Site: brandenburg
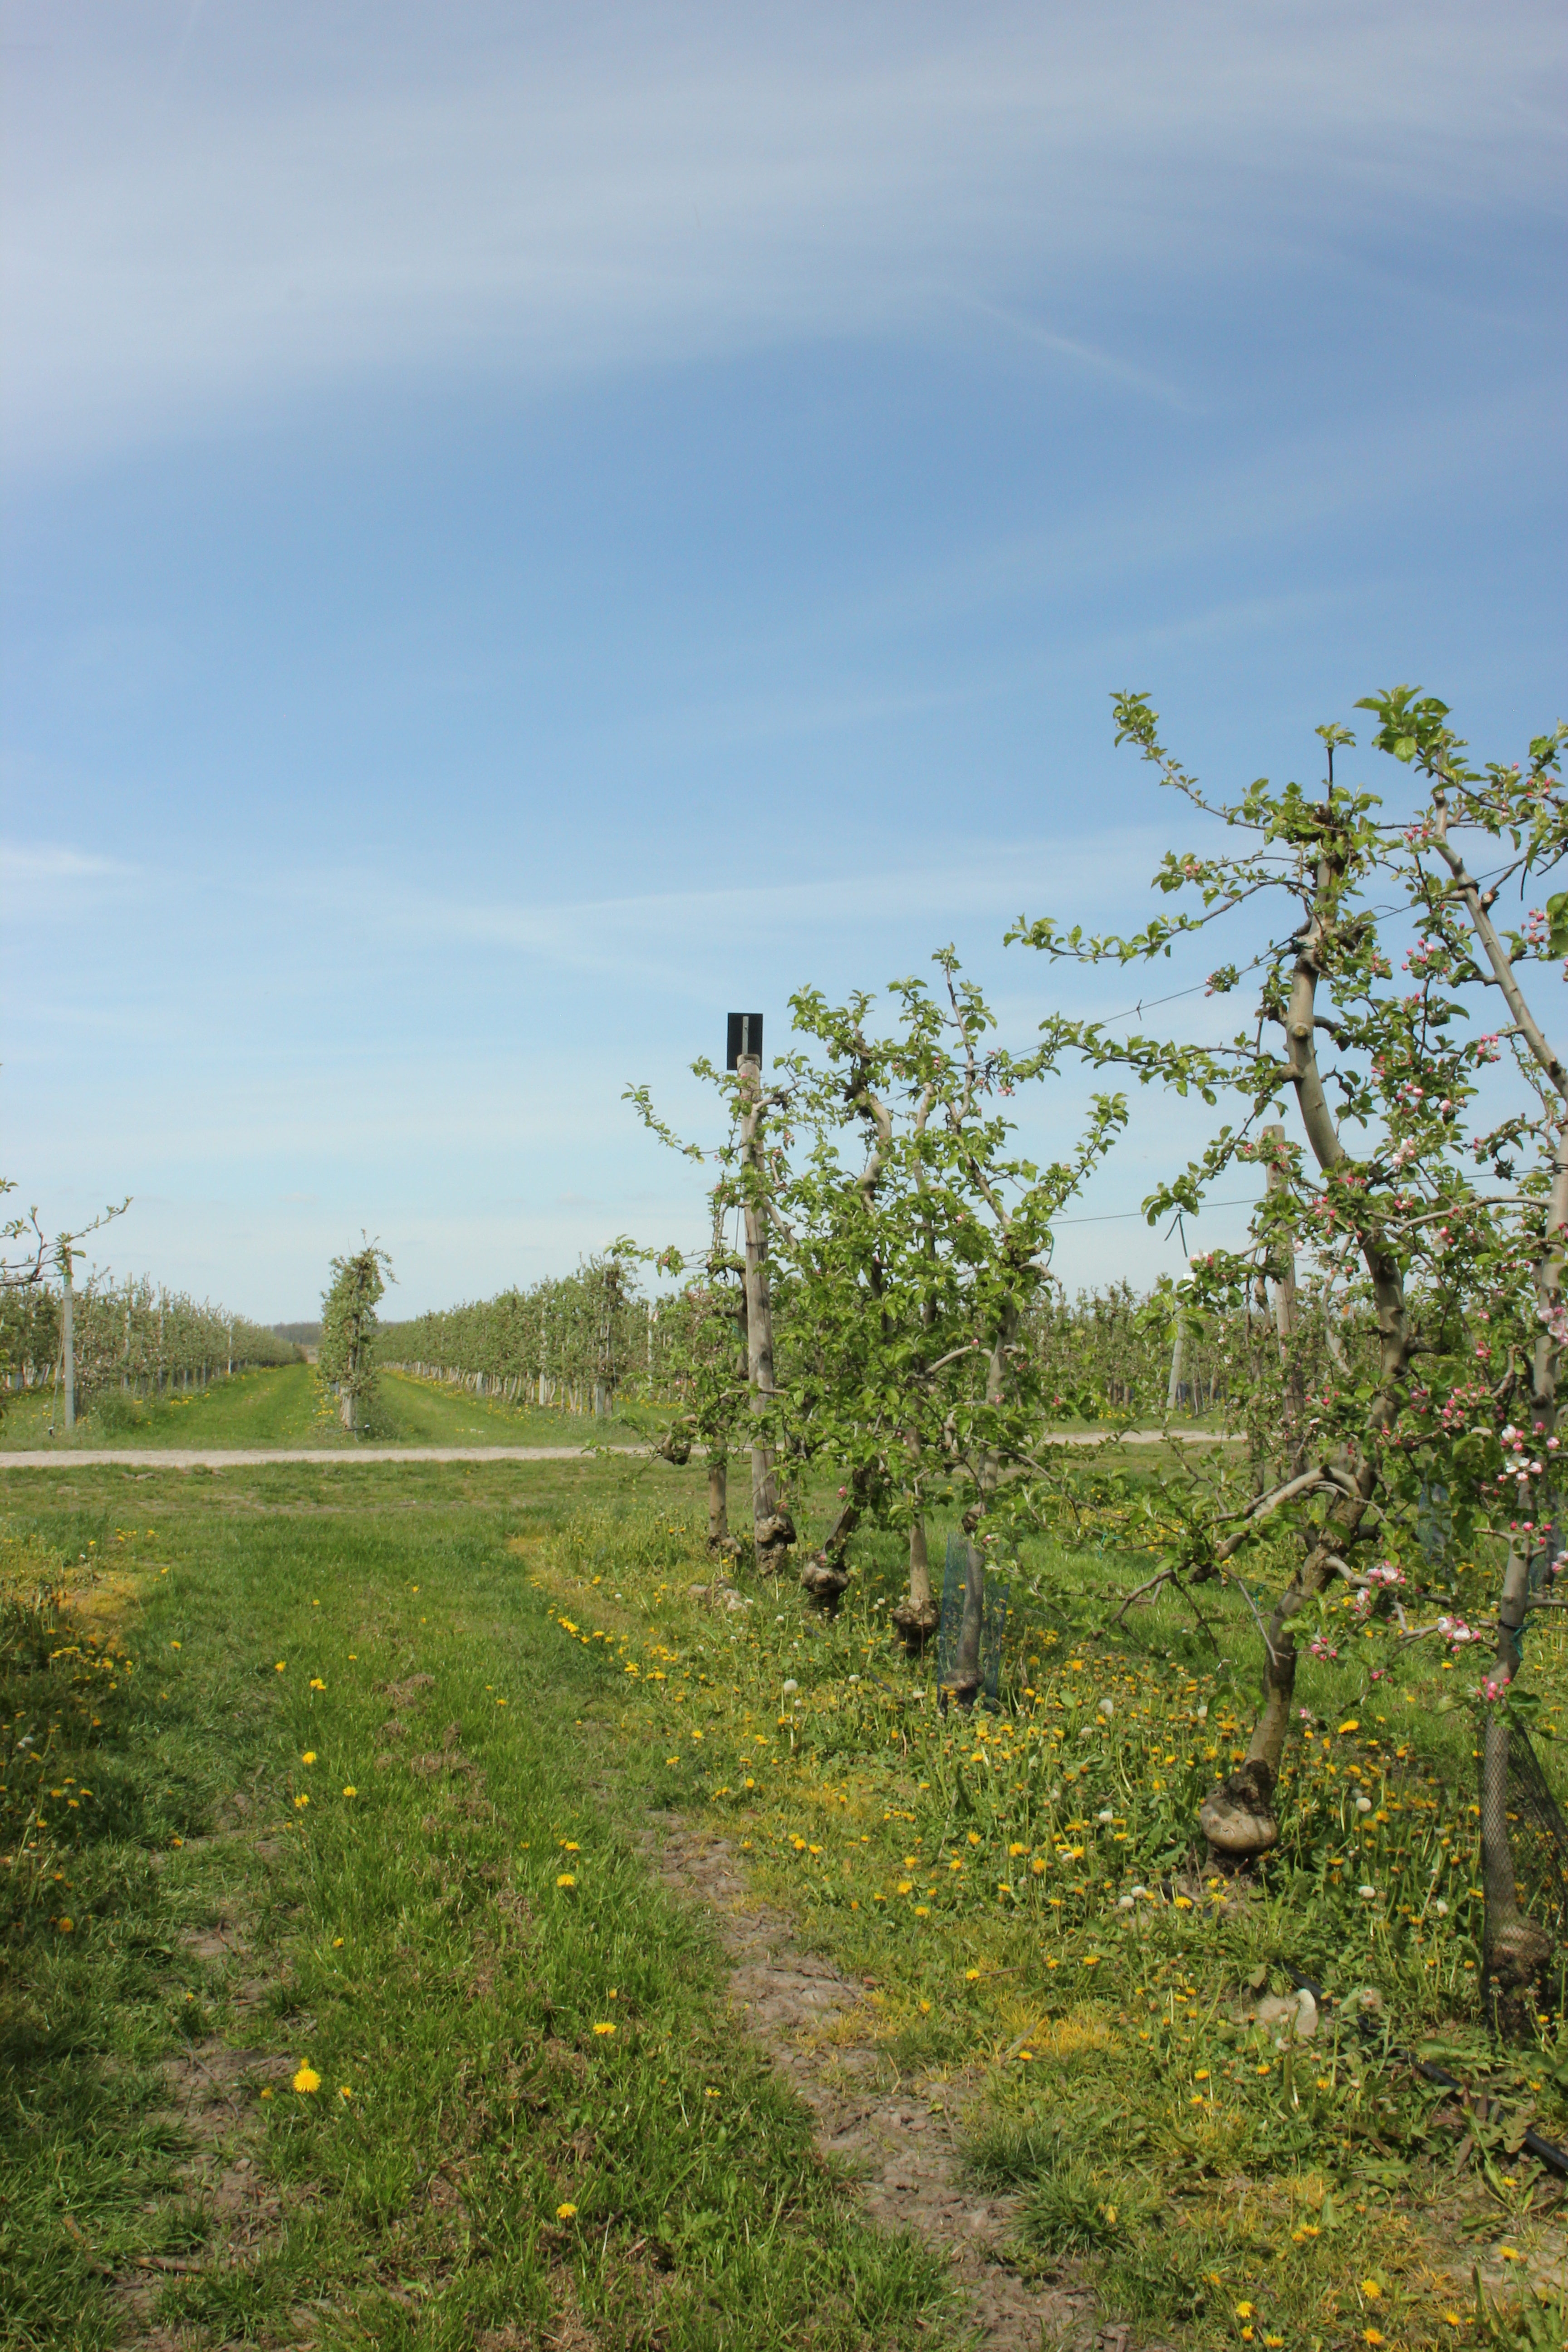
Growth stage (BBCH 60): Flowering